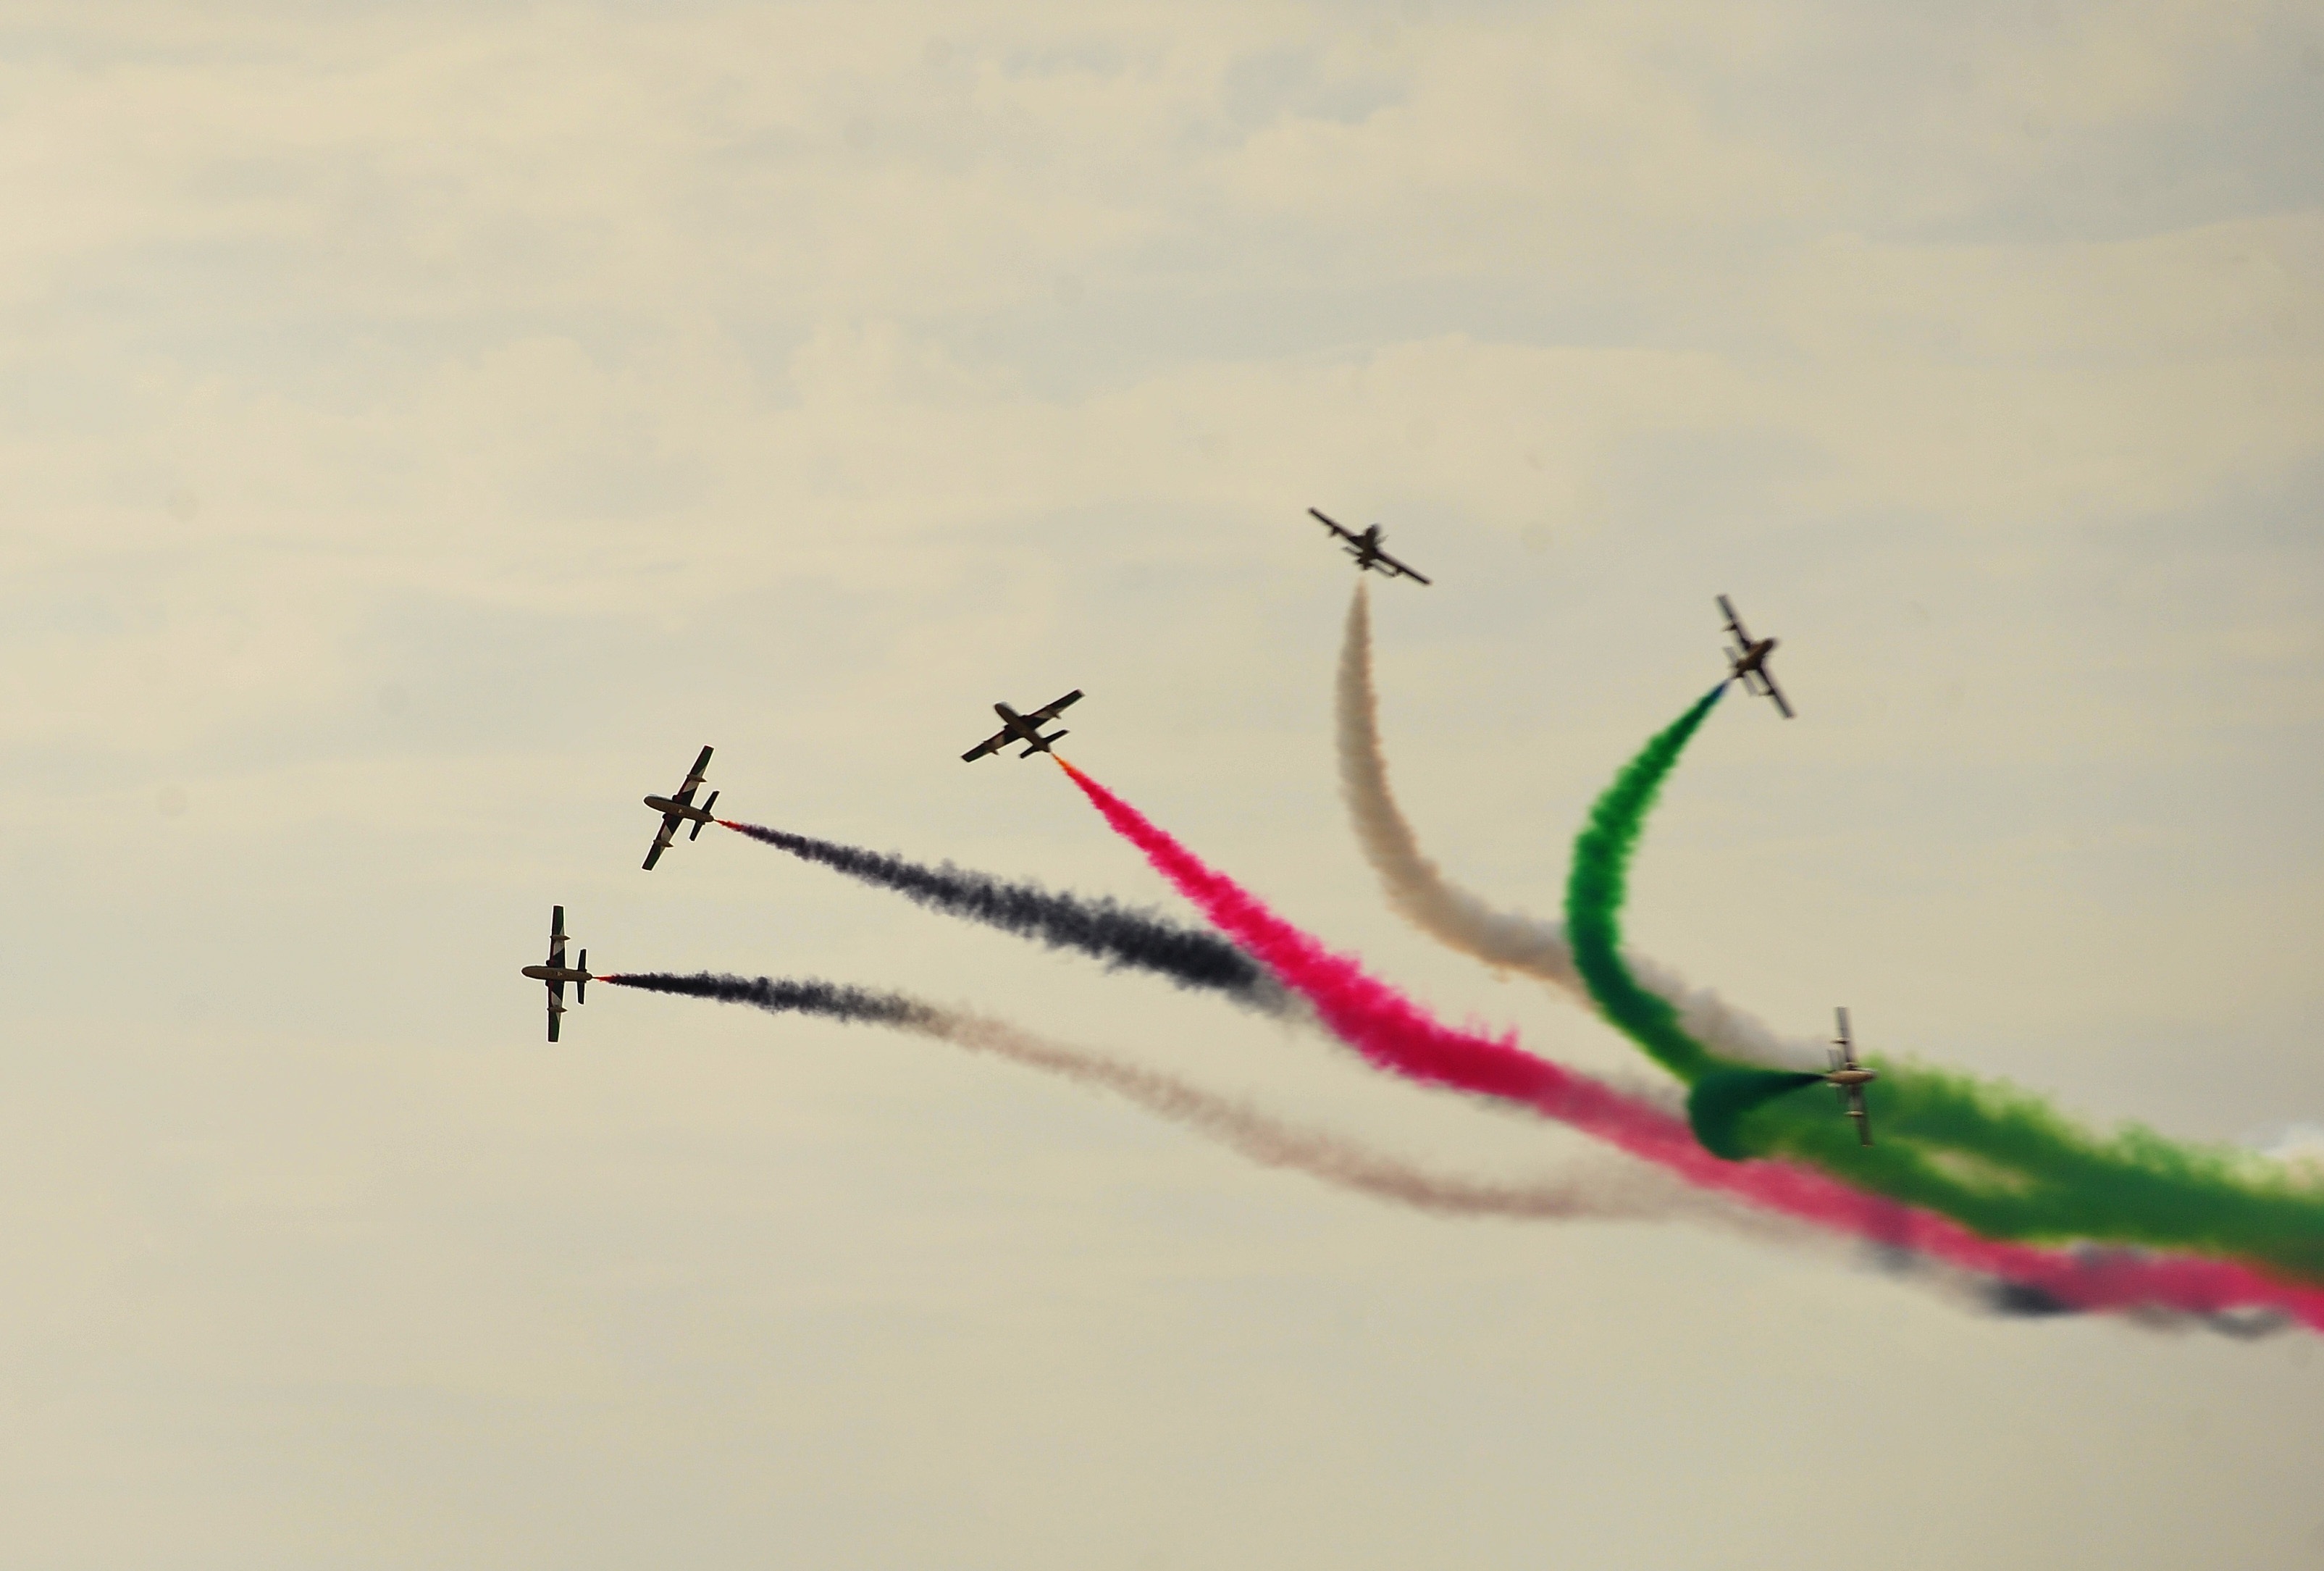
branch, wind, smoke, formation, line, show, toy, team, airplanes, demonstration, airshow, aerobatics, atmosphere of earth